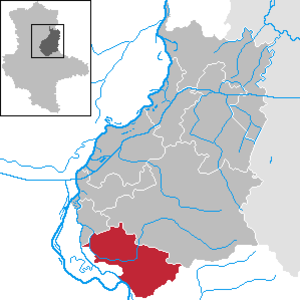
Gommern
Kort
Gommern er en mere end 1050 år gammel by i den sydvestlige del af Landkreis Jerichower Land i den tyske delstat Sachsen-Anhalt.